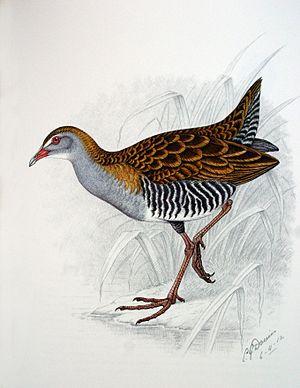
Le Râle des prés est une espèce d'oiseaux aquatiques de la famille des Rallidae. Le Râle des prés a les parties supérieures noirâtres striées de brun, des parties inférieures gris-bleuté et des flancs et un ventre rayés de blanc et de noir. Son bec est rouge et trapu, ses yeux sont rouges et surmontés d'un sourcil blanc. Il est plus petit que ses plus proches parents tels que le Râle des genêts. Cette dernière espèce a également un plumage plus clair et un trait sourcilier foncé.